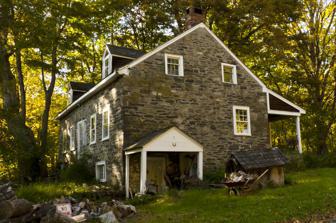
Building: Jacob F. Markle Stone House
Country: United States of America
Year built: 1770
Historic house in New York, United States United States historic place Jacob F. Markle Stone House U.S. National Register of Historic Places Jacob F. Markle Stone House, September 2012 Show map of New York Show map of the United States Location 335 Whitfield Rd., Rochester, New York Coordinates 41°49′59″N 74°13′3″W / 41.83306°N 74.21750°W / 41.83306; -74.21750 Area 50 acres (20 ha) Built 1770 MPS Rochester MPS NRHP reference No. 95000948 Added to NRHP August 10, 1995 Jacob F. Markle Stone House is a historic home located at Rochester in Ulster County, New York .  It is a 1 + 1 ⁄ 2 -story, five-bay stone dwelling built about 1770 upon a linear plan.  Also on the property is a 1 + 1 ⁄ 2 -story gable-front frame shed. It was listed on the National Register of Historic Places in 1995. References